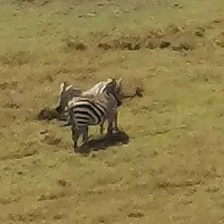
Pose orientation: back-right